Foodora

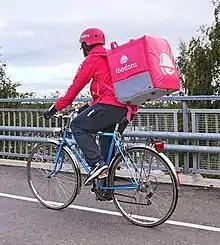
foodora rider in Tampere, Finland

Foodora was founded under the name Volo GmbH in Munich in February 2014. It relocated to Berlin when Rocket Internet acquired the majority of the company in April 2015. In June 2015, it also acquired food delivery services Hurrier (in Canada), Suppertime (in Australia), and Heimschmecker (in Austria), which all operate under the Foodora brand. In September 2015, Delivery Hero acquired Foodora from Rocket Internet. Foodora was then merged with Delivery Hero's upscale food delivery brand, Urban Taste, under the name Foodora.